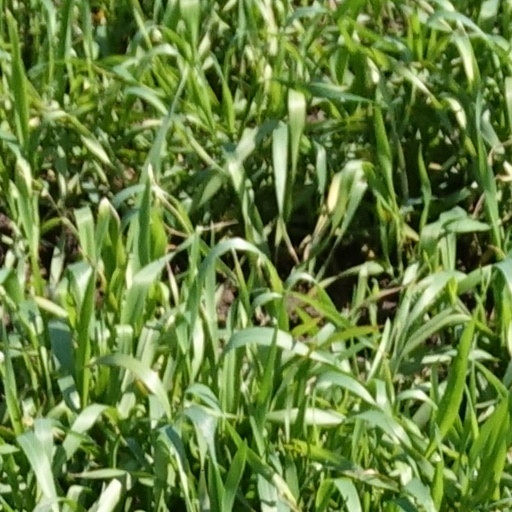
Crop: wheat